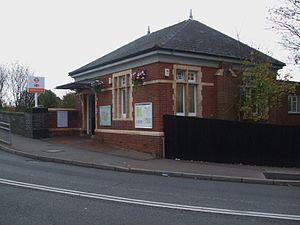
La Bakerloo line est une ligne du métro de Londres, reliant Harrow & Wealdstone au nord-ouest à Elephant & Castle au sud-est. Elle couvre une distance de 23,2 km et dessert 25 stations, dont 15 souterraines. Les principaux centres d'intérêt desservis par la ligne sont : Regent's Park, Oxford Circus, Piccadilly Circus et Waterloo Bridge.